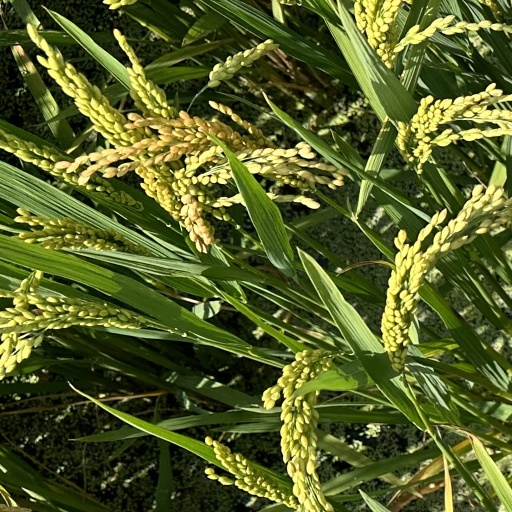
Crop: rice